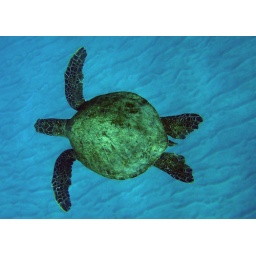
green sea turtle over sand